Battle of Rafa

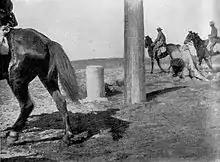
Boundary pillars on the Egyptian Sinai-Ottoman Palestine frontier

On 28 December, Major General Harry Chauvel, commander of the ANZAC Mounted Division, ordered the 1st Light Horse Brigade to reconnoitre Bir el Burj, along the road from El Arish towards Rafa. The road was found to be suitable for cars and artillery, and a further reconnaissance by the same brigade two days later to Sheikh Zowaiid, from El Arish, reported rolling stretches of pasture, crops and poppies. A small advance guard moved further, to within sight of the main Ottoman defences at El Magruntein, reporting "great activity" in the area.